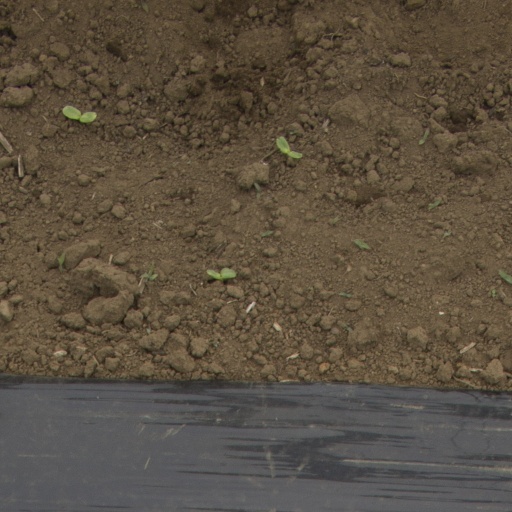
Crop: Jerusalem artichoke